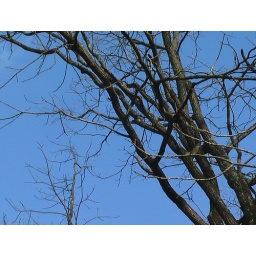
leafless black walnut tree against blue sky